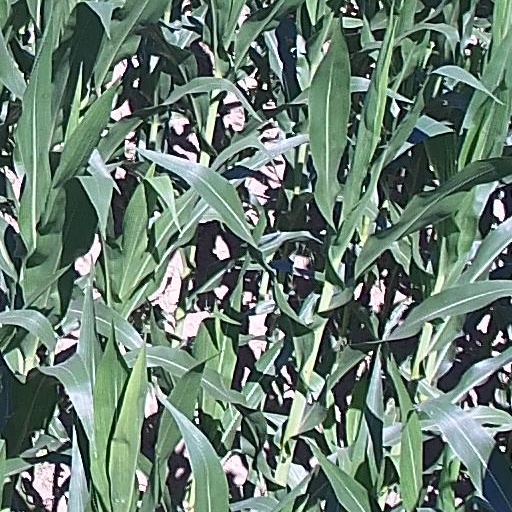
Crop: maize; corn